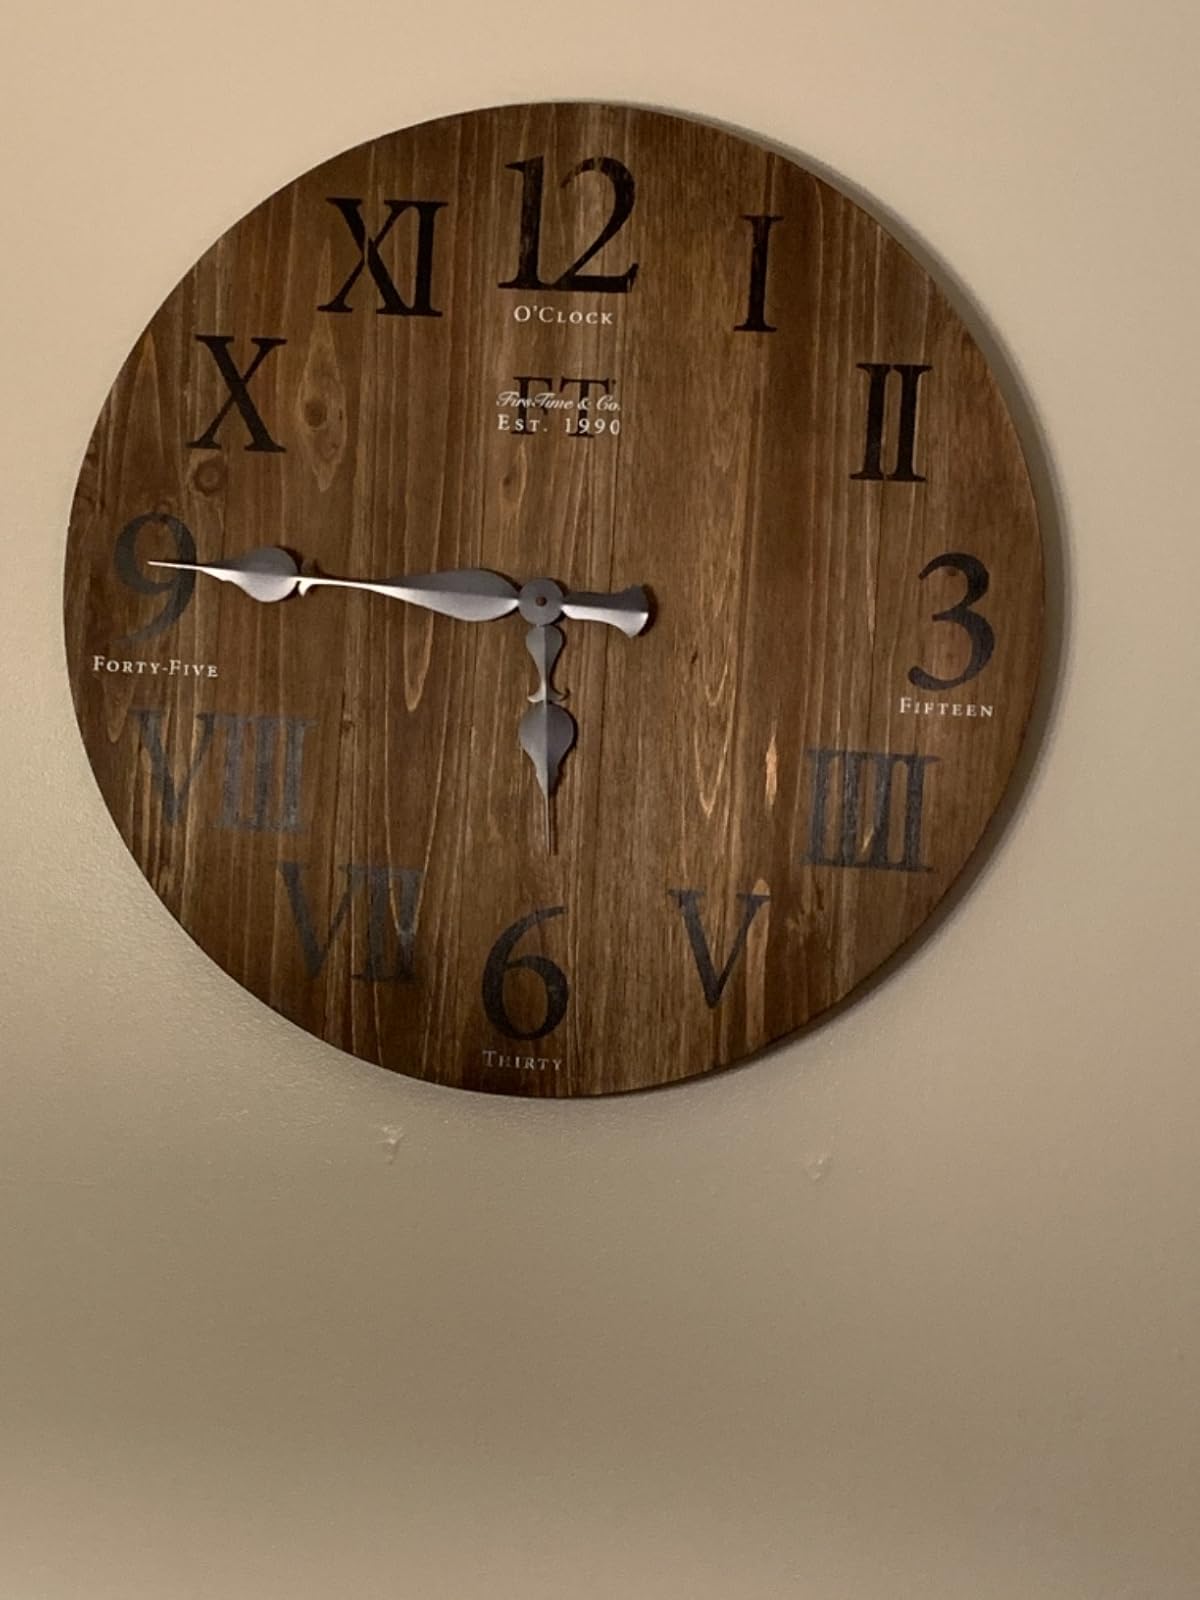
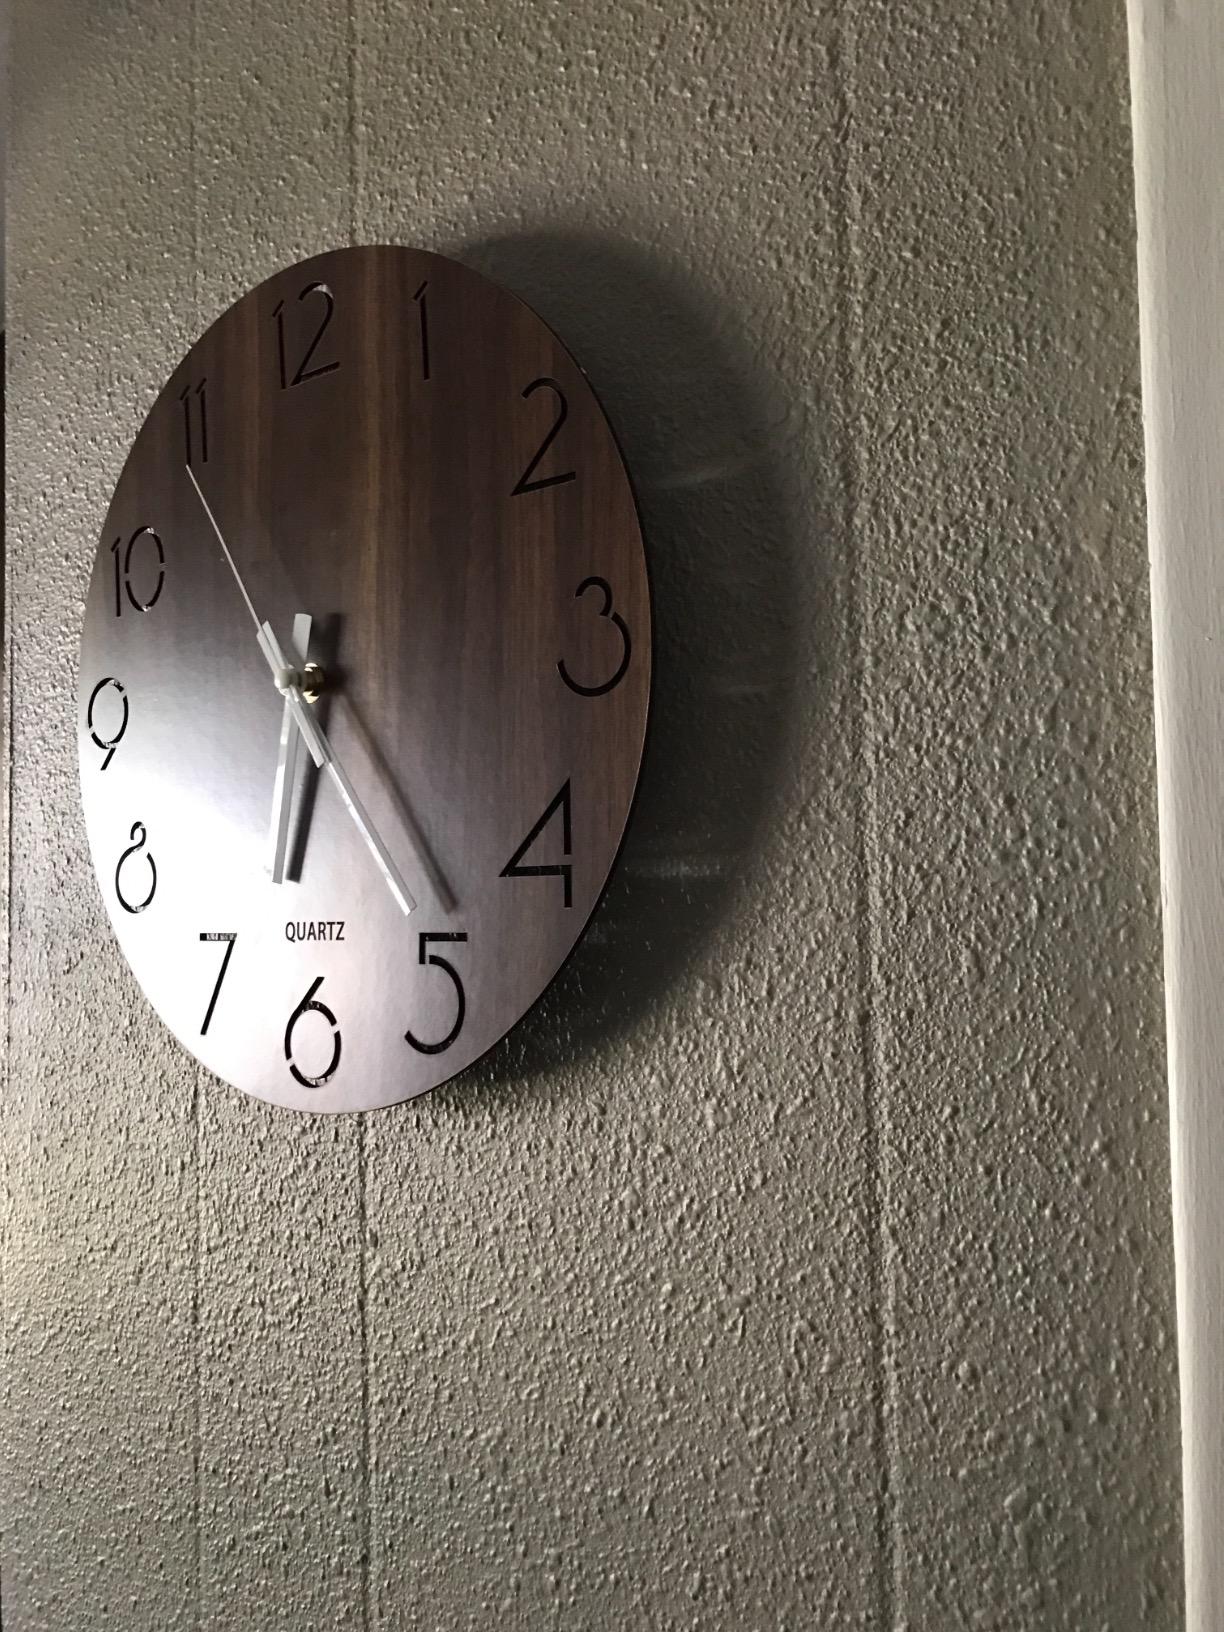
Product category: clock
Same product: no